Sadek (rapper)

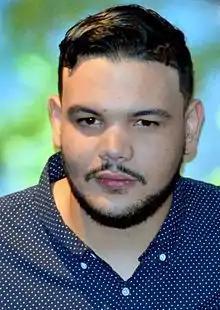
Sadek (2016)

Sadek Bourguiba (born 25 May 1991), known by the mononym Sadek, is a French rapper from Neuilly-Plaisance, also known by aliases Johnny Niuuum and Sadek Niuum. He was signed to Hostile Records.